Reginald Edward Vaughan

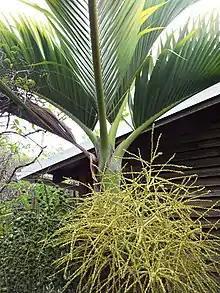
Hyophorbe vaughanii

"Albizia vaughanii" Brenan, "Eugenia vaughanii" J.Guého & A.J.Scott, "Syzygium vaughanii" J.Guého & A.J.Scott, "Croton vaughanii" Croizat, Hyophorbe vaughanii L.H.Bailey, "Myonima vaughanii" Verdc., are some of the species named in his honour.